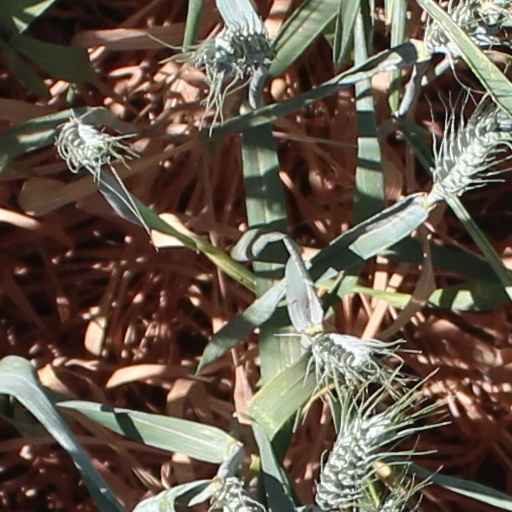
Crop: wheat